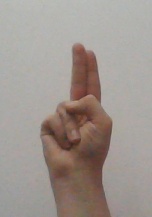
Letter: taa